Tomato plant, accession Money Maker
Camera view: bottom (45 deg); turntable rotation: 270 degrees
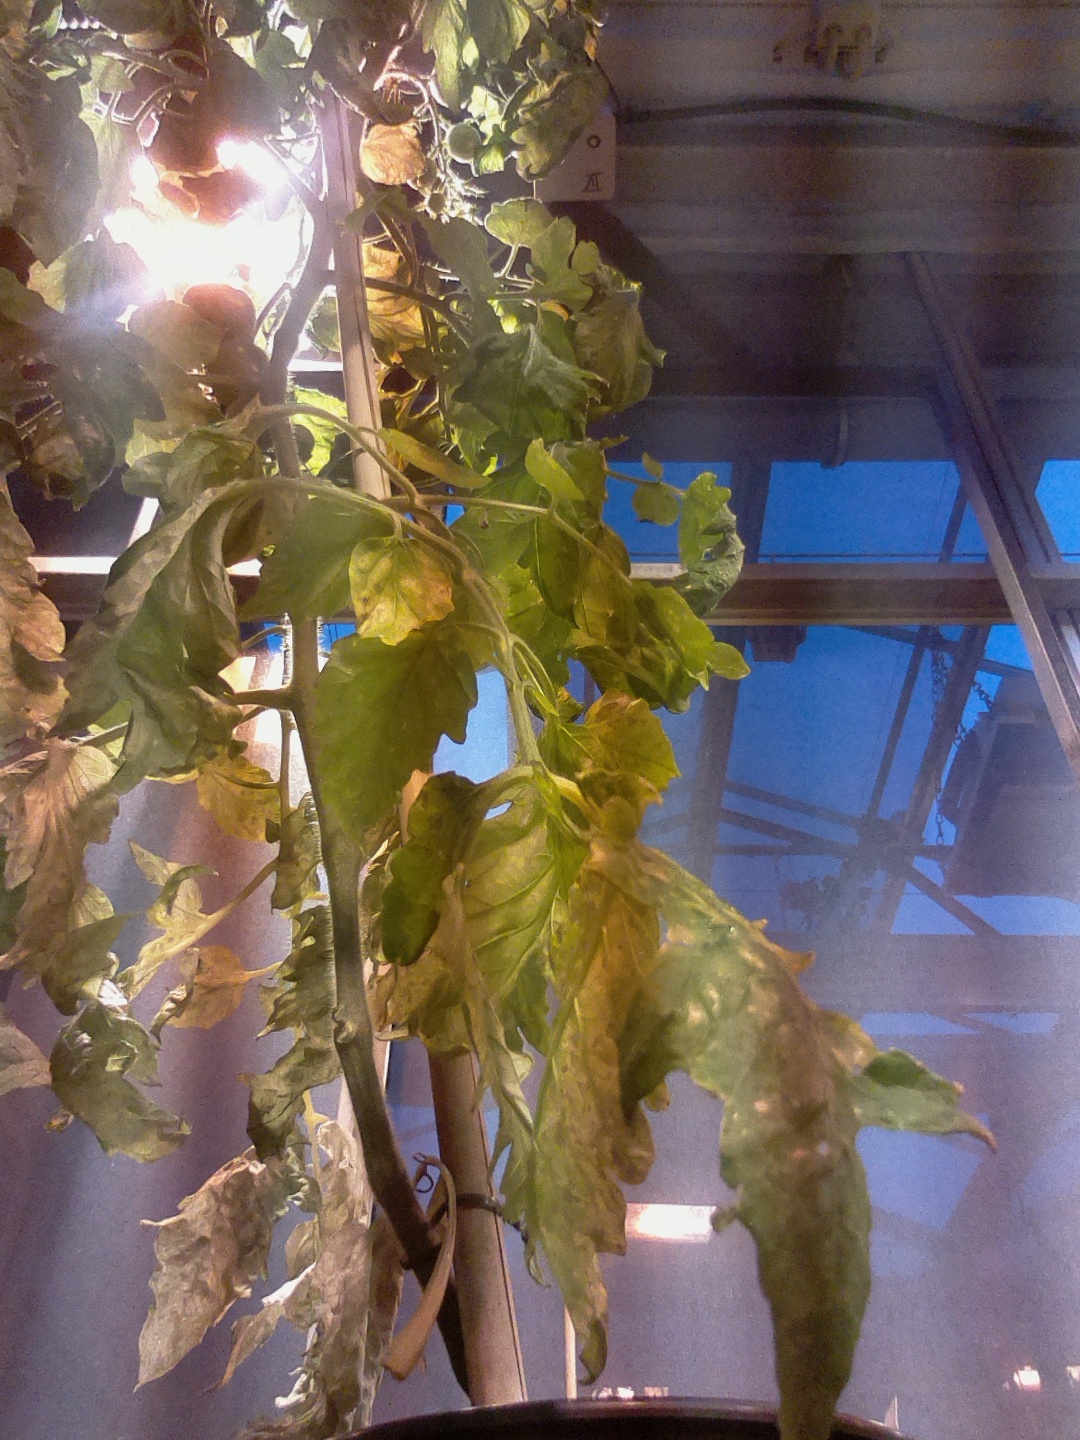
BBCH growth stage 73: 30%-40% of final fruit size